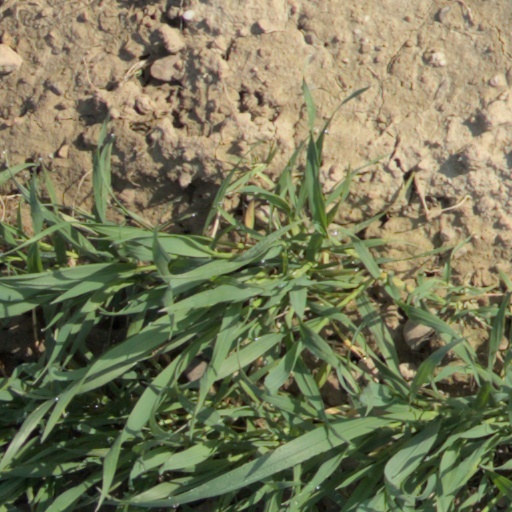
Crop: wheat